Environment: real
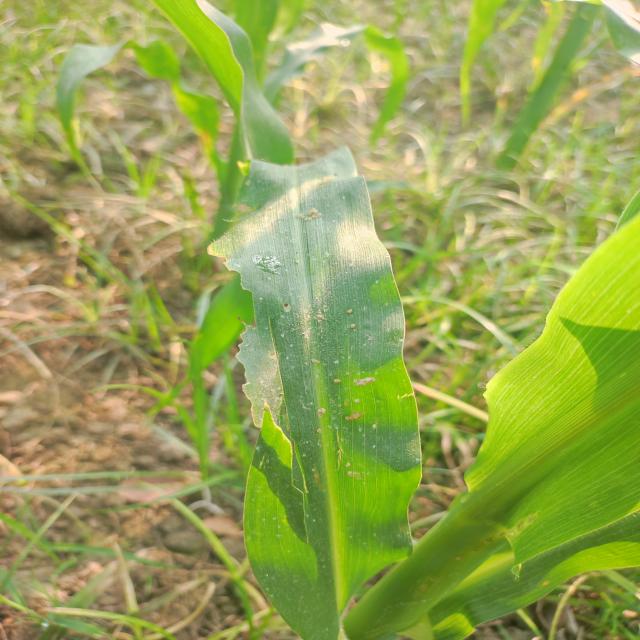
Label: fall_armyworm